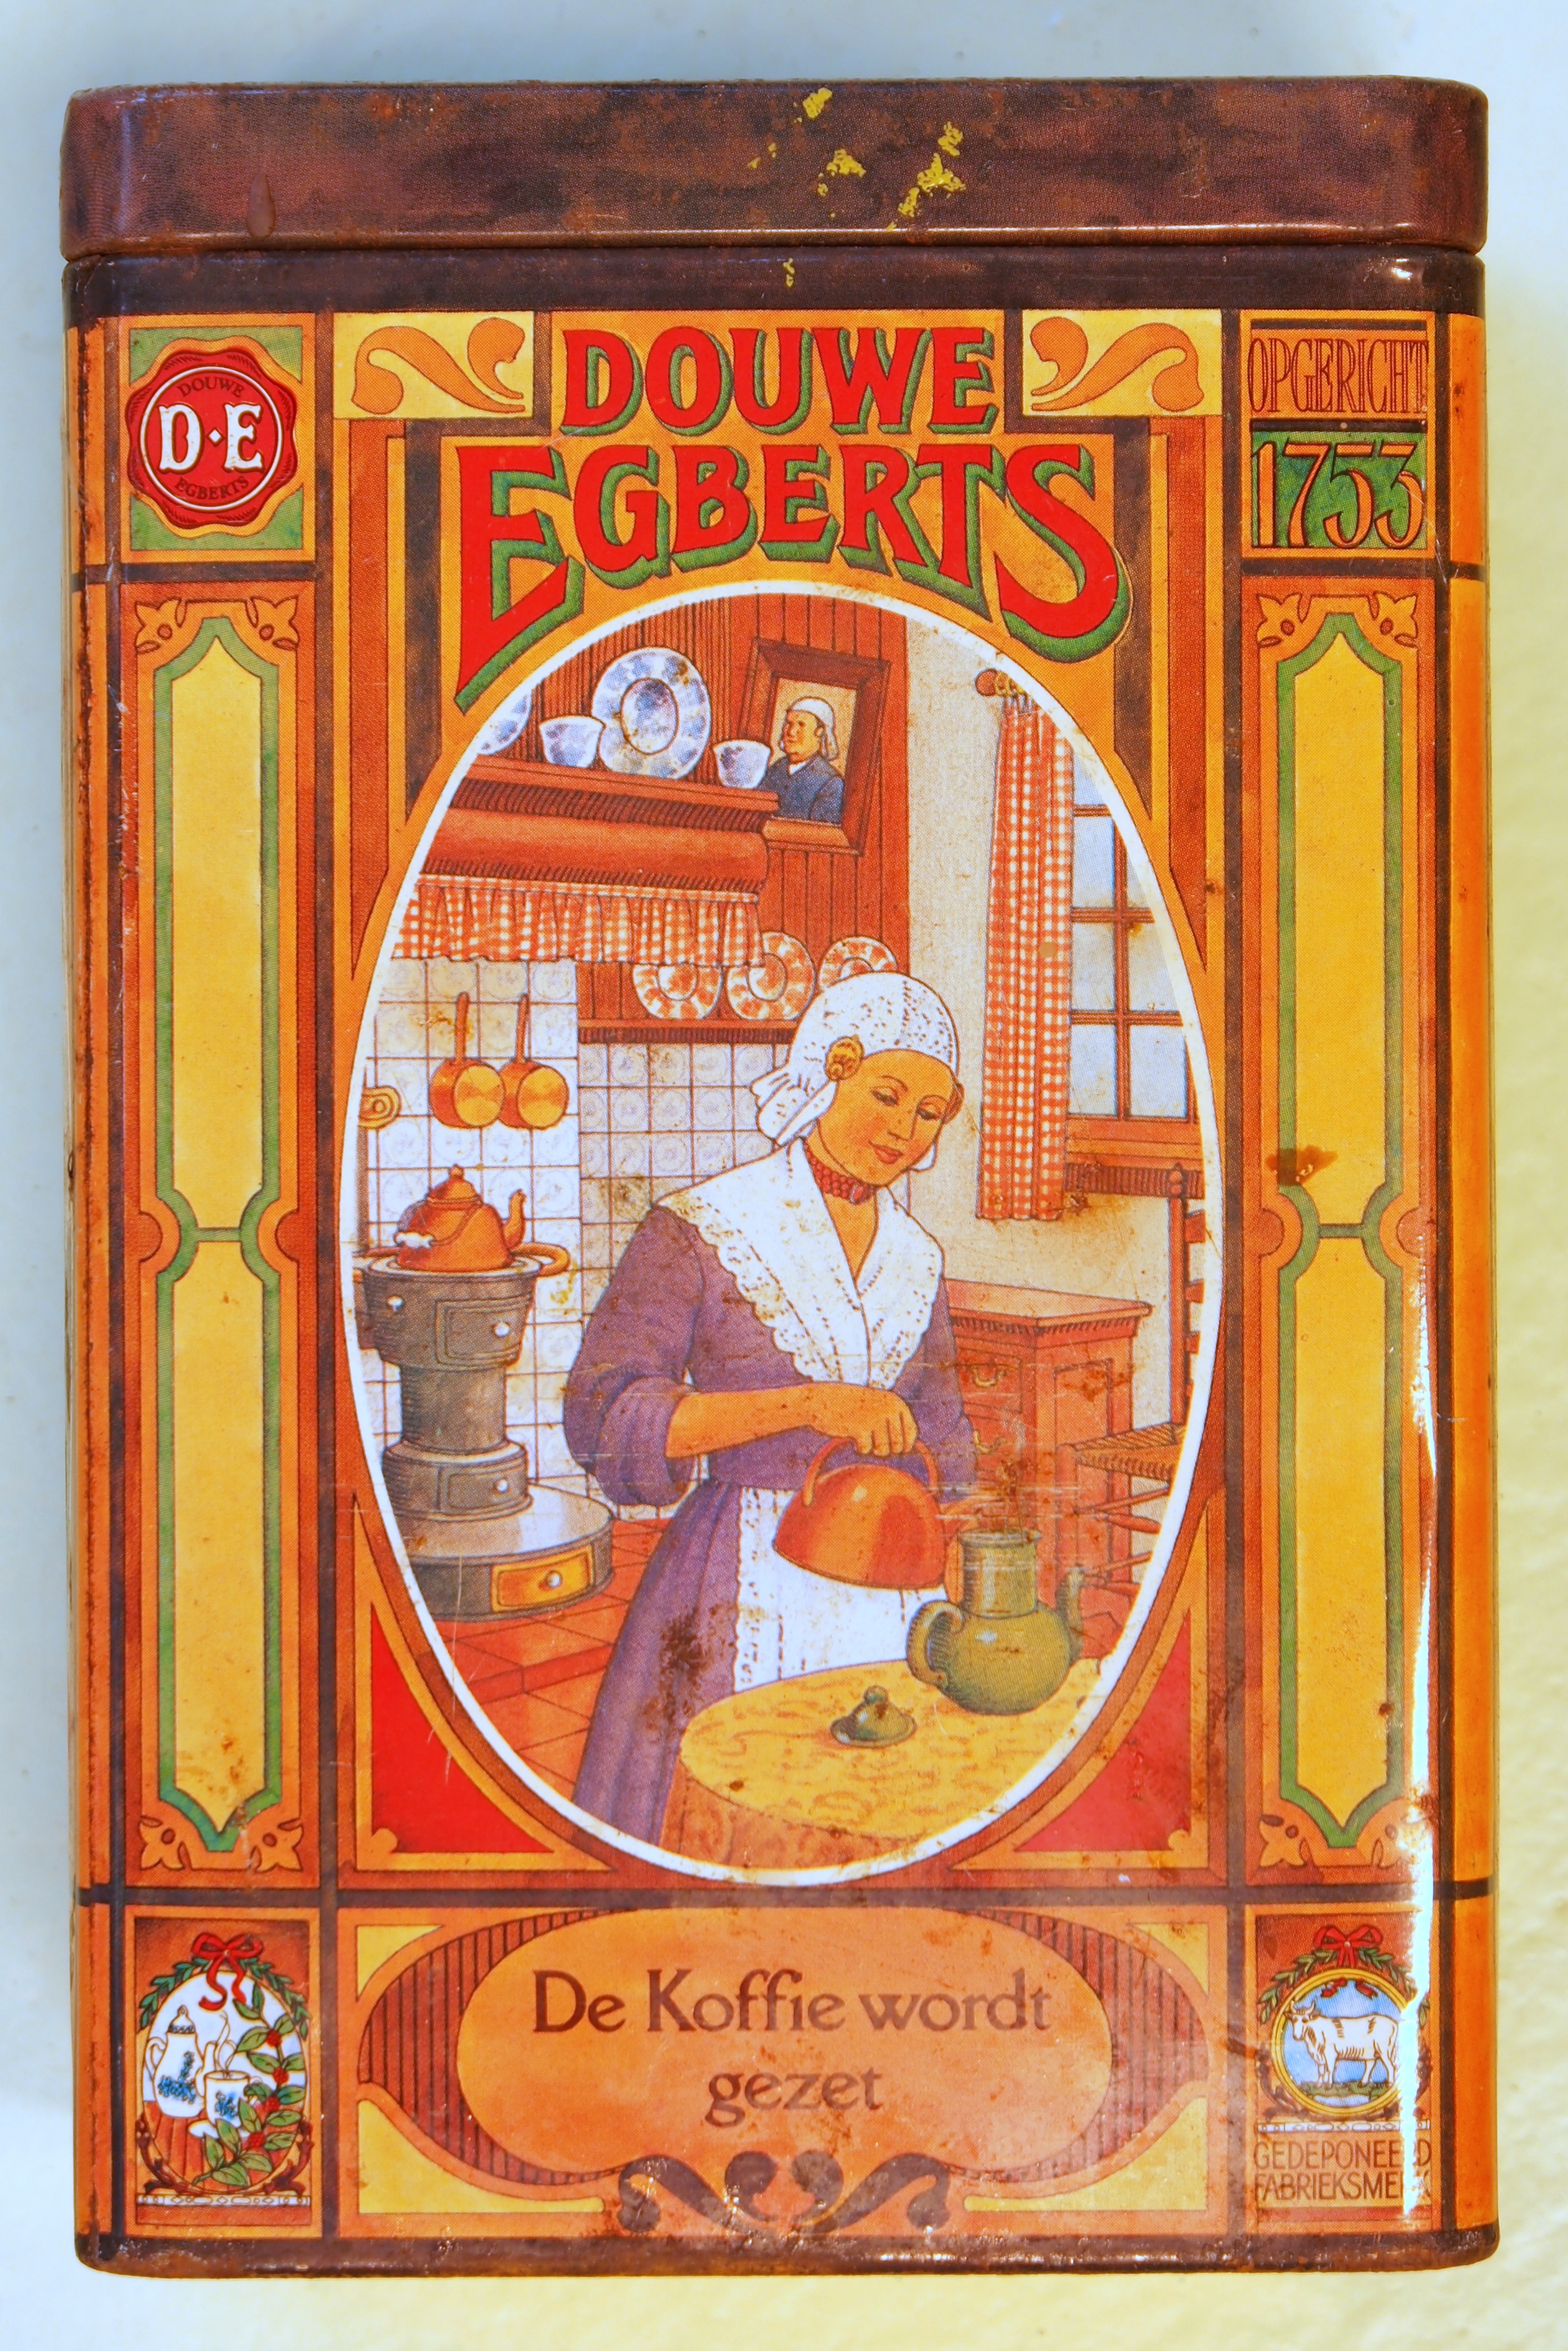
coffee, retro, old, box, historic, package, art, container, tin, douwe egberts